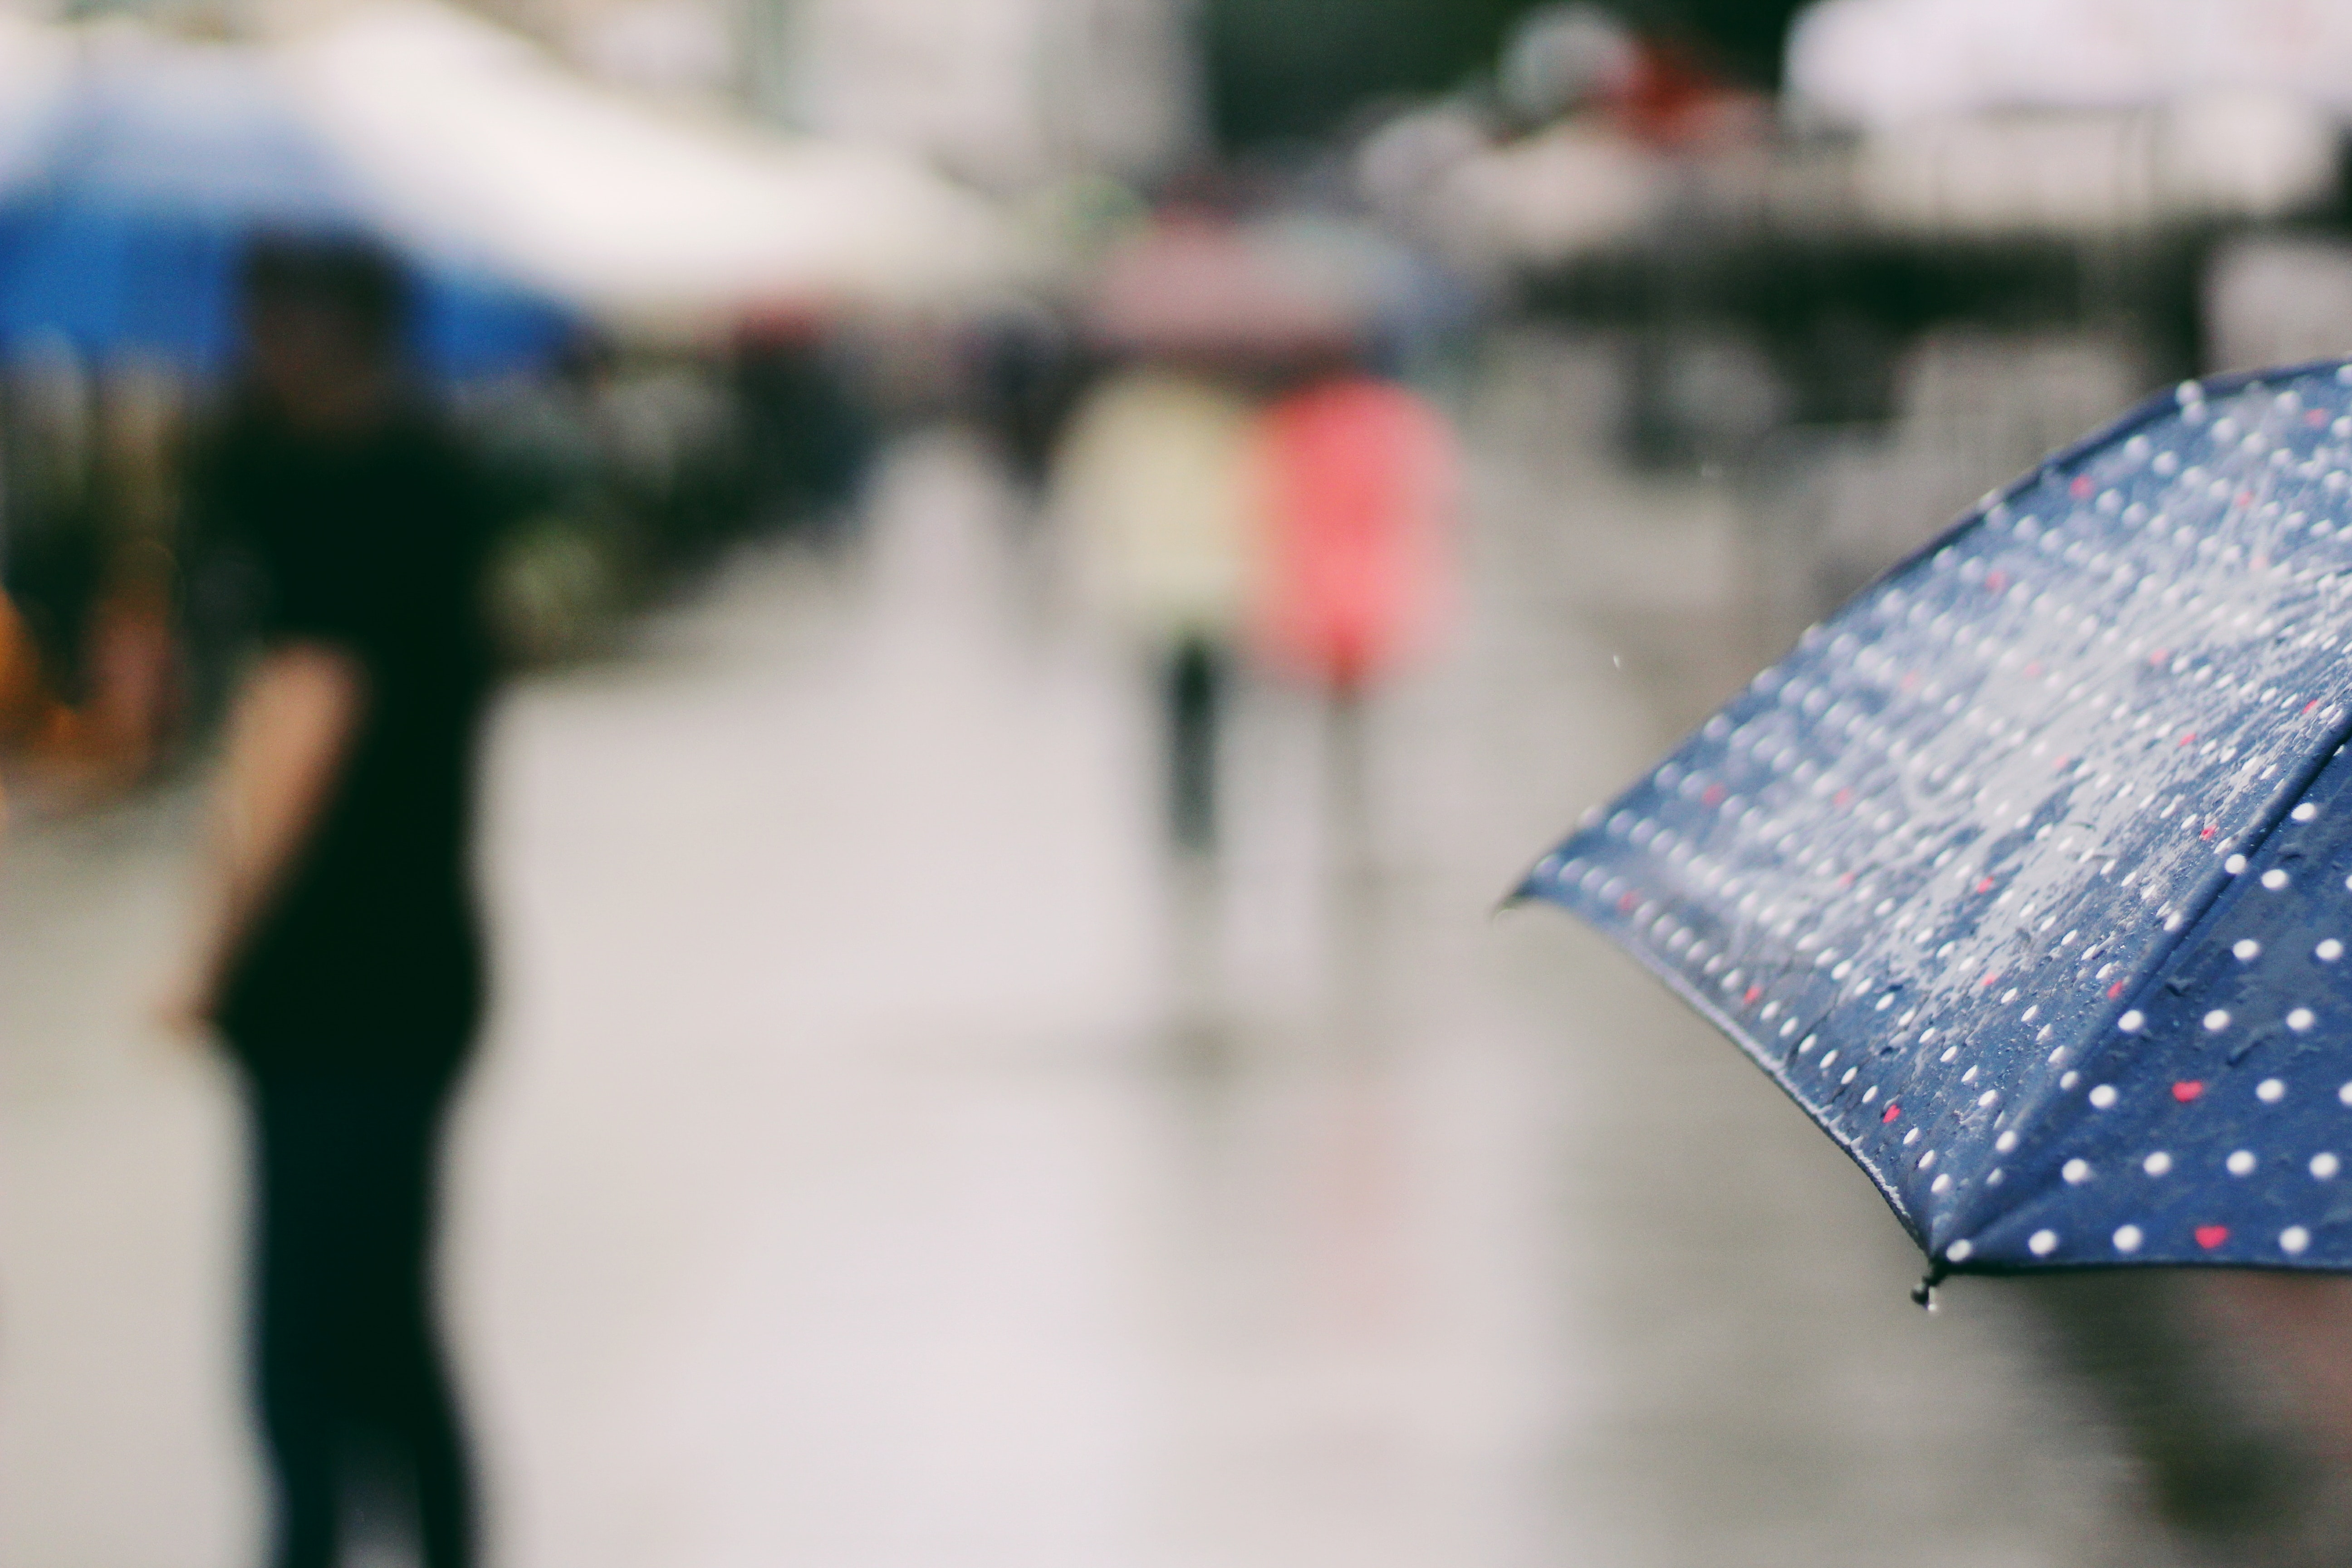
umbrella, blue, rain, pedestrian, fun, fashion accessory, textile, photography, walking